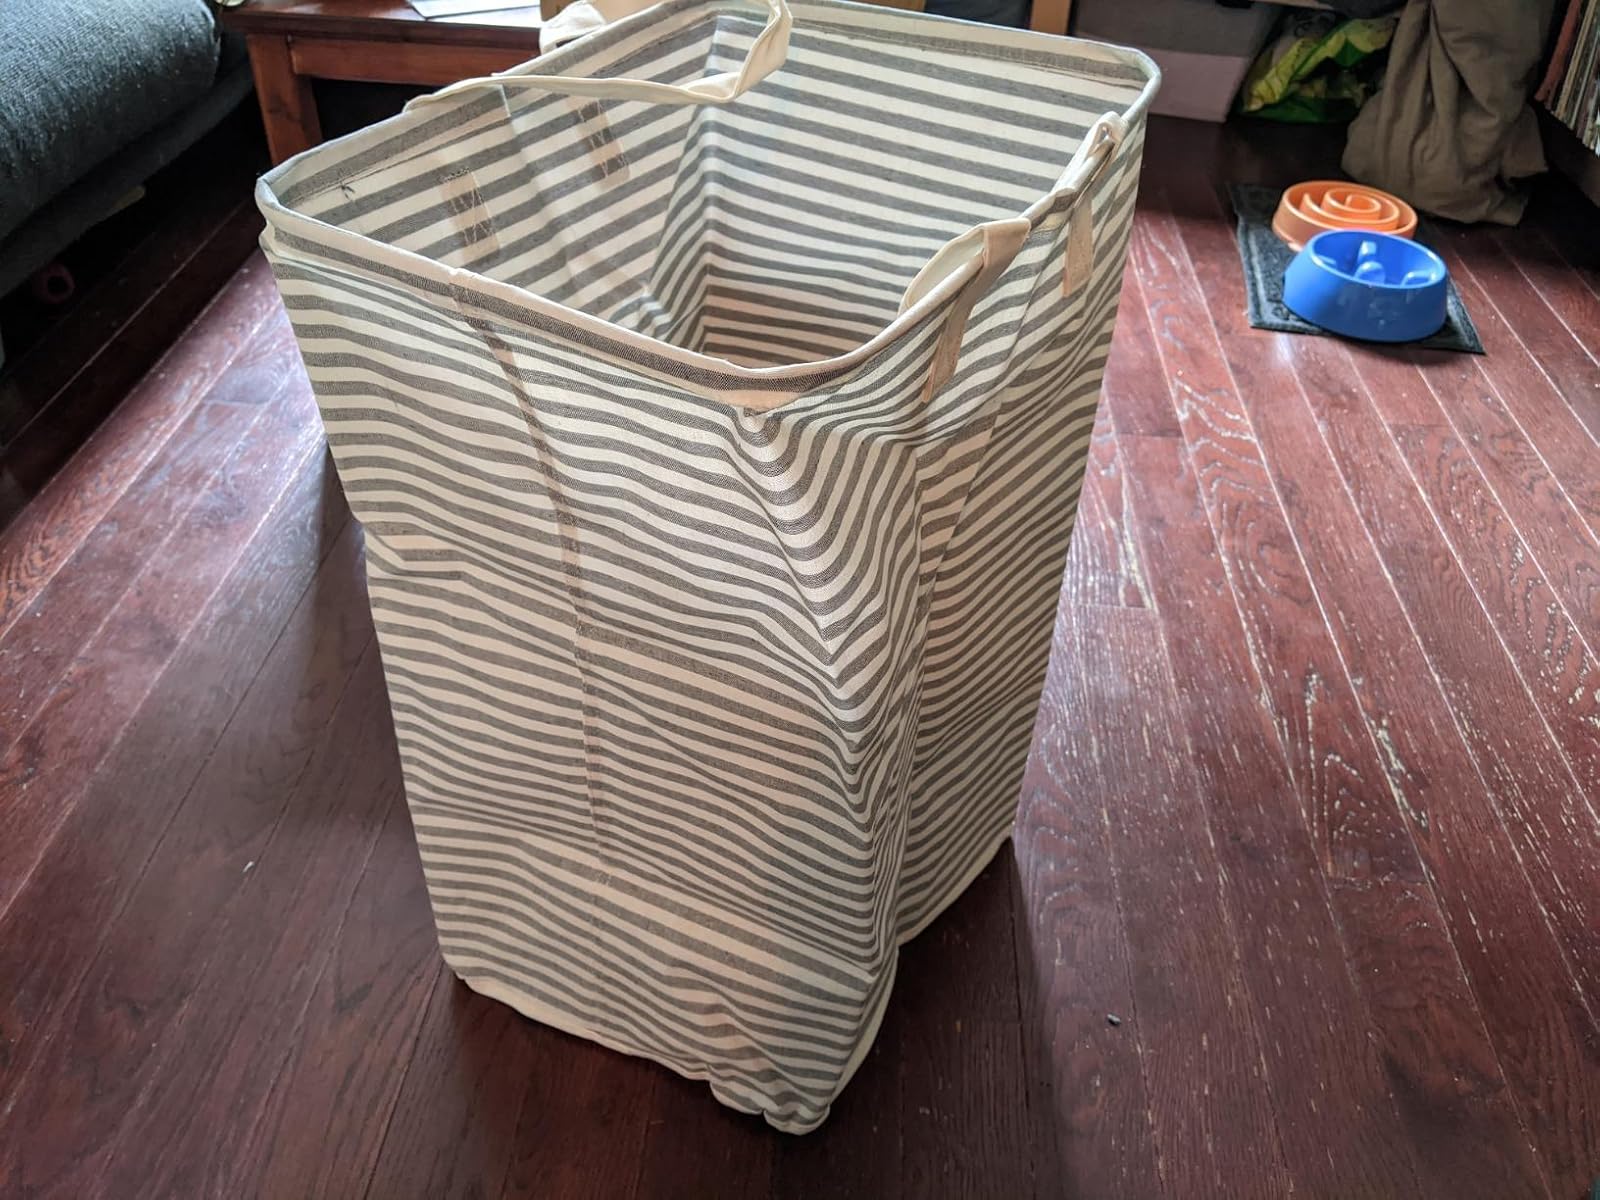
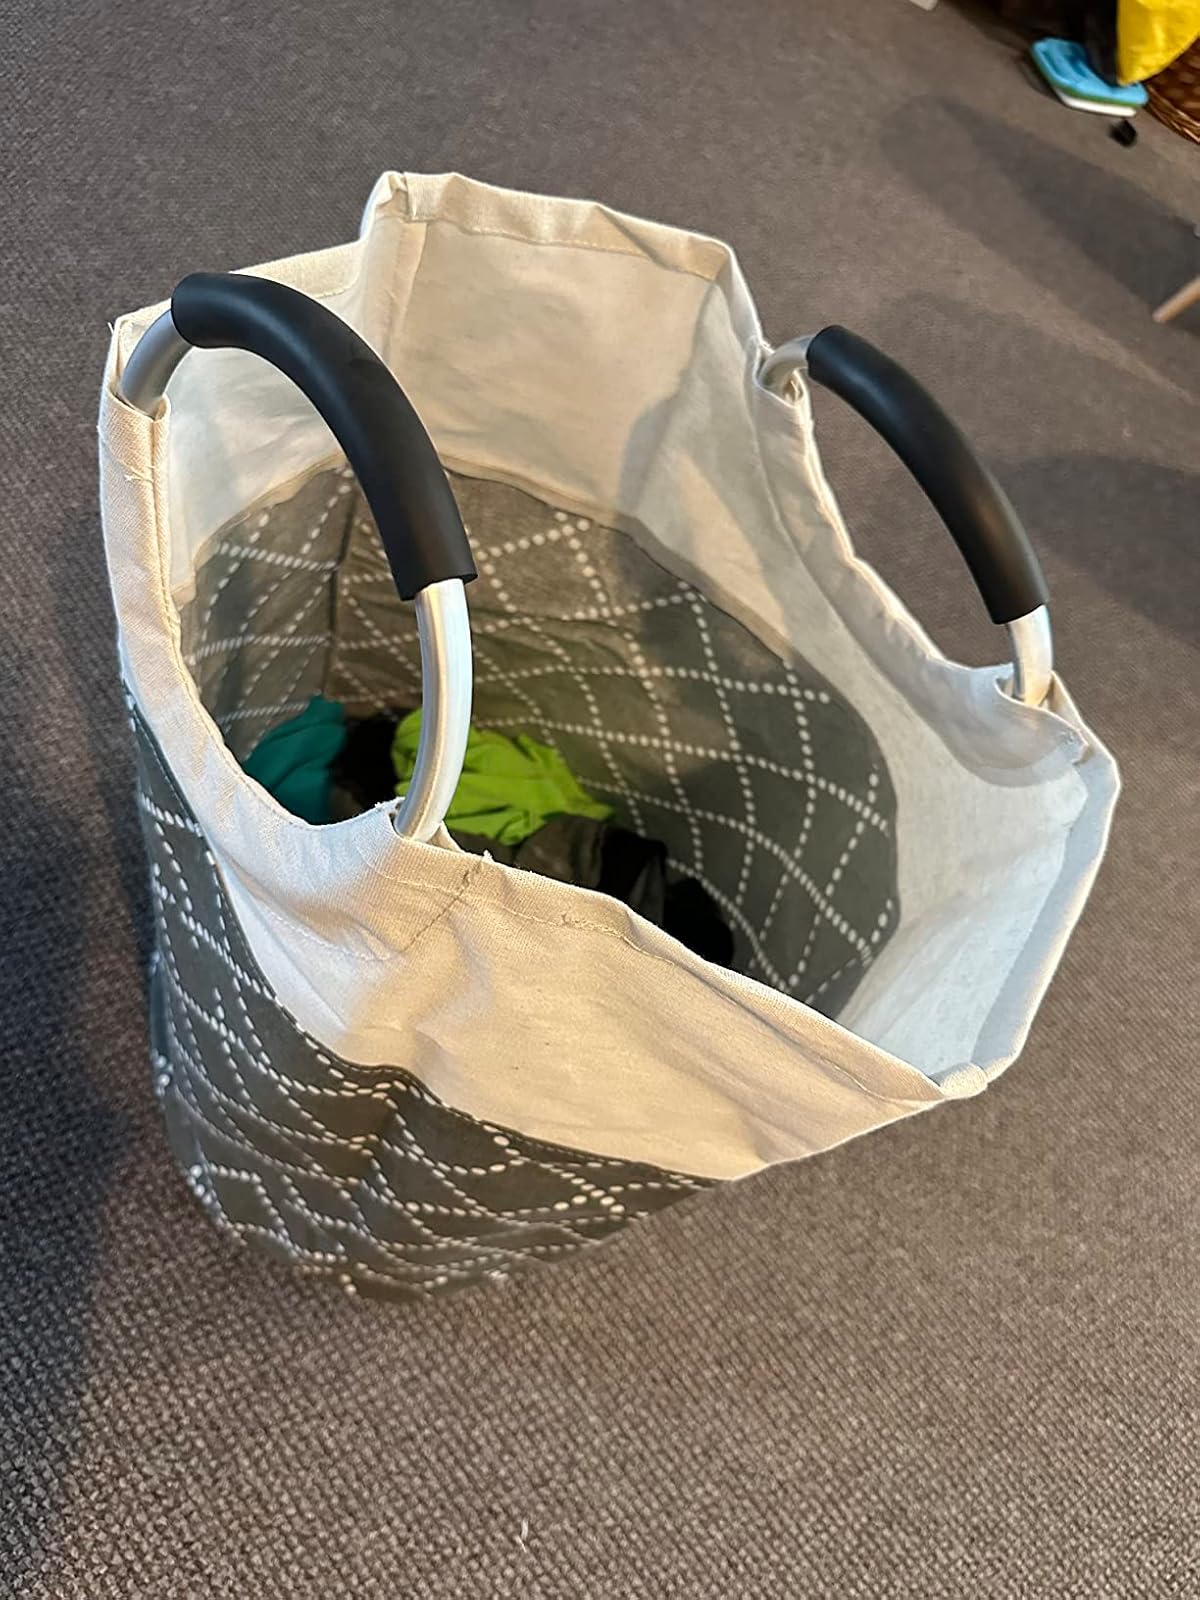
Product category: items_hamper
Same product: no